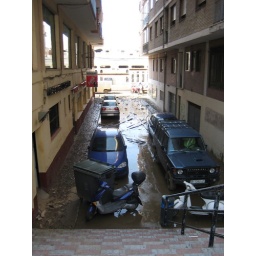
some cars were sunk in mud up to the windows